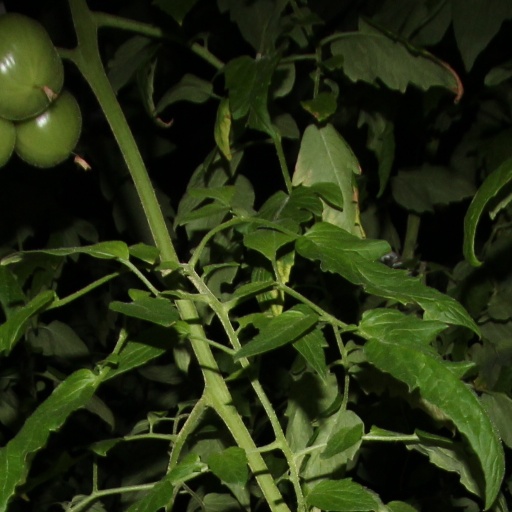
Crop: tomato